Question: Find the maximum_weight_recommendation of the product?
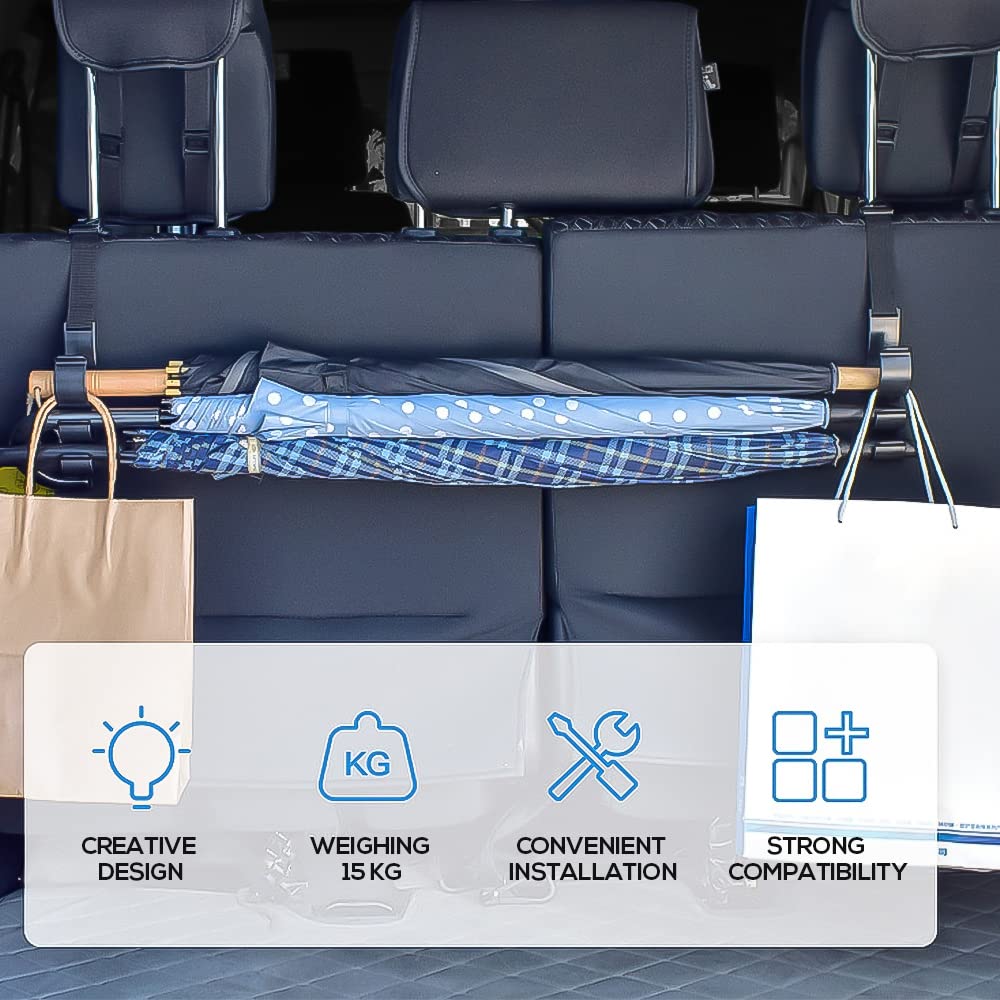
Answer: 15.0 kilogram